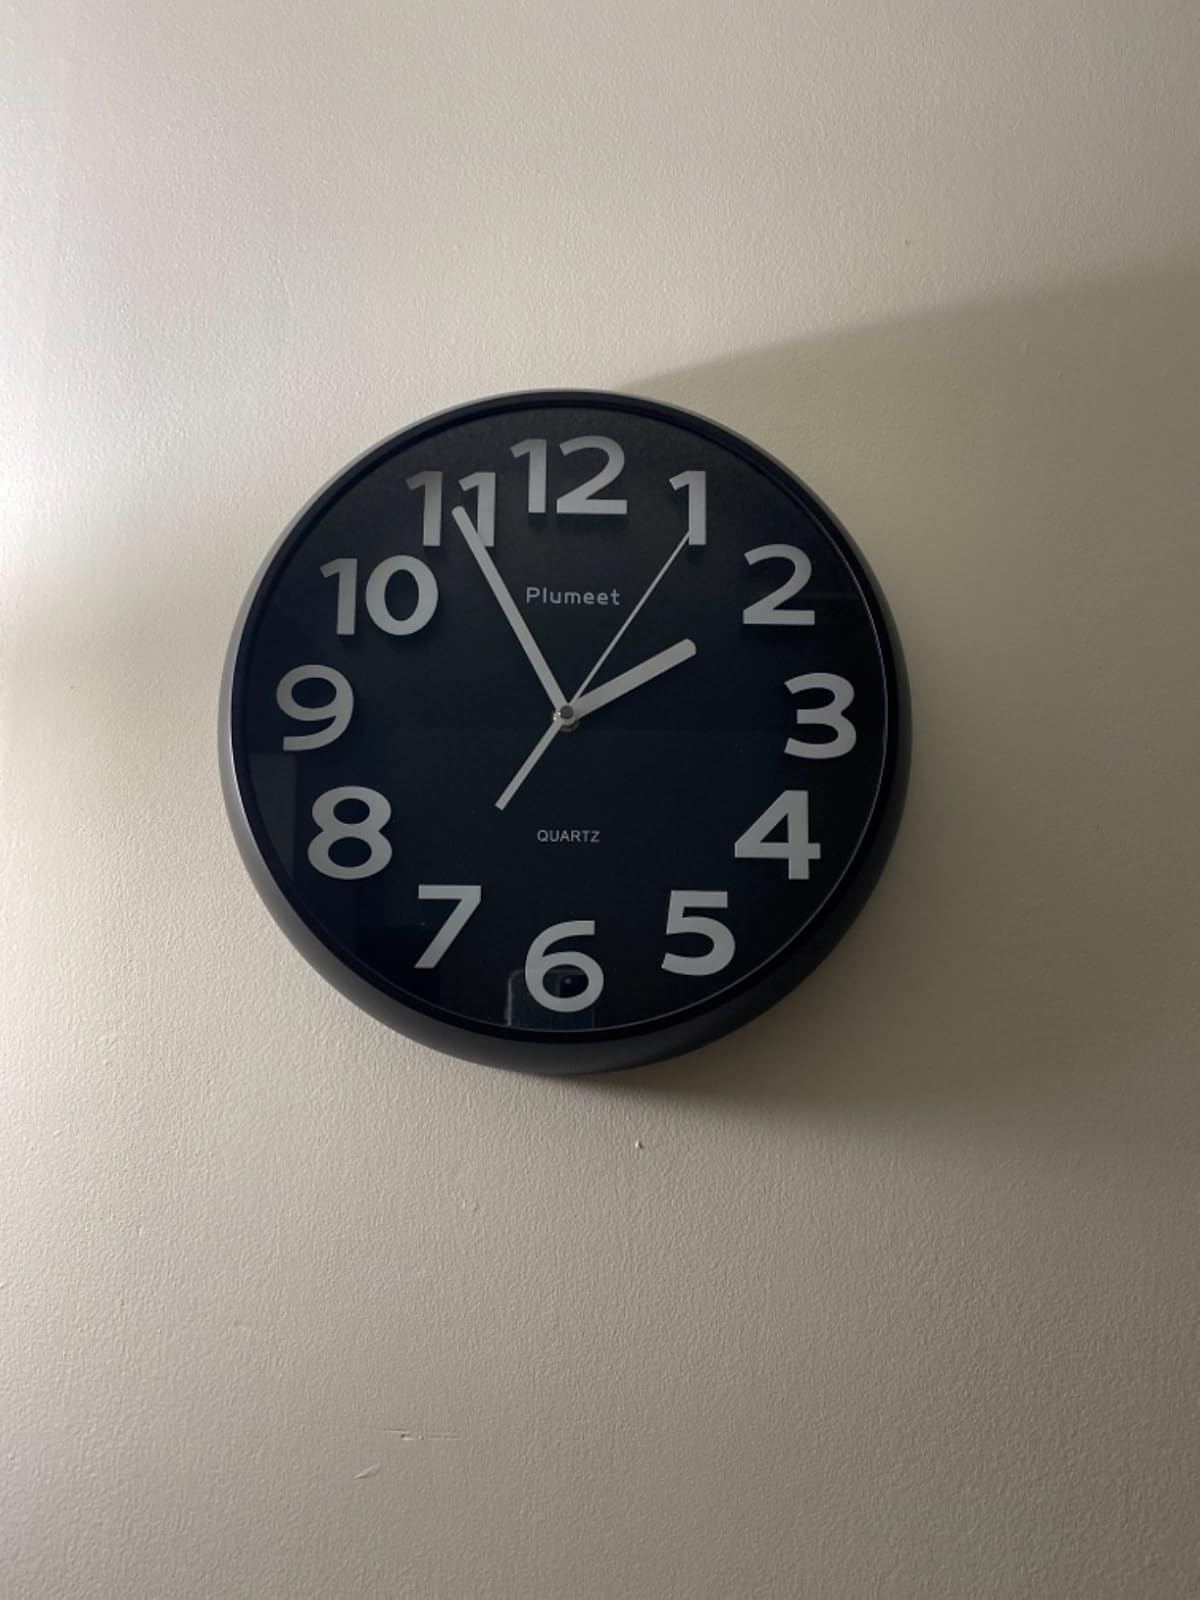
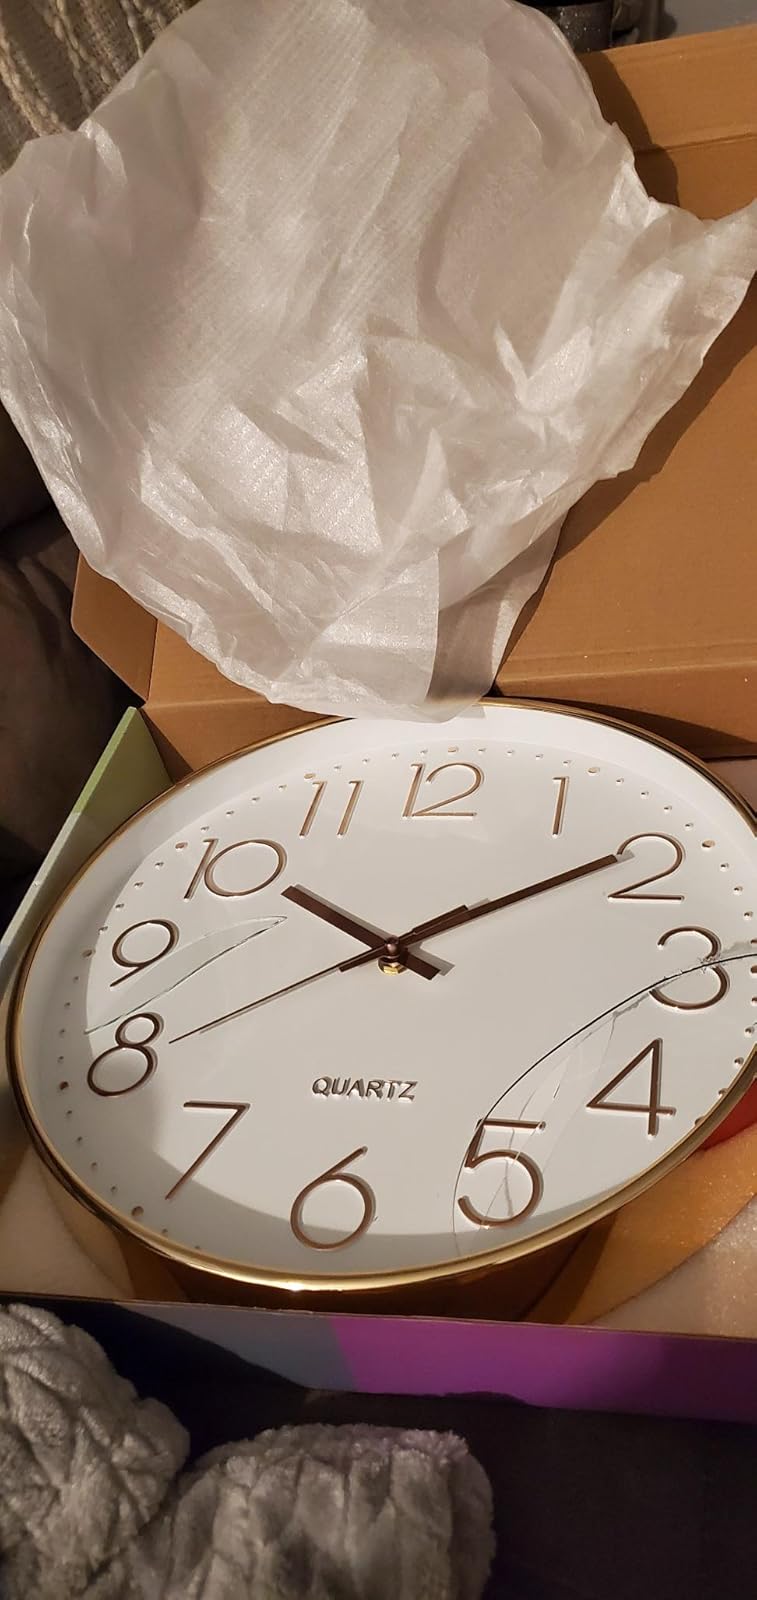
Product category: clock
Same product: no